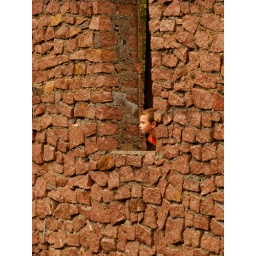
little boy at elephant rock ruins in fall 08